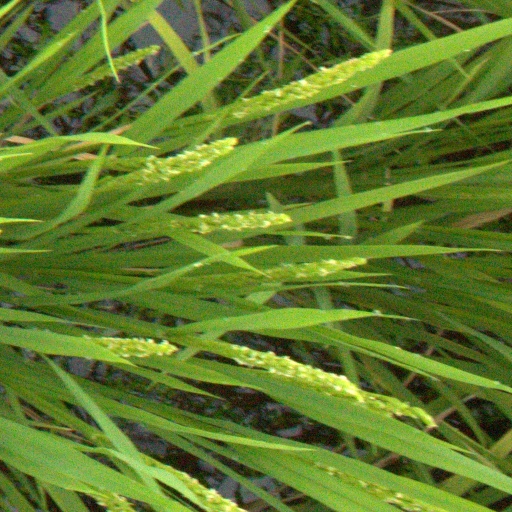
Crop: rice